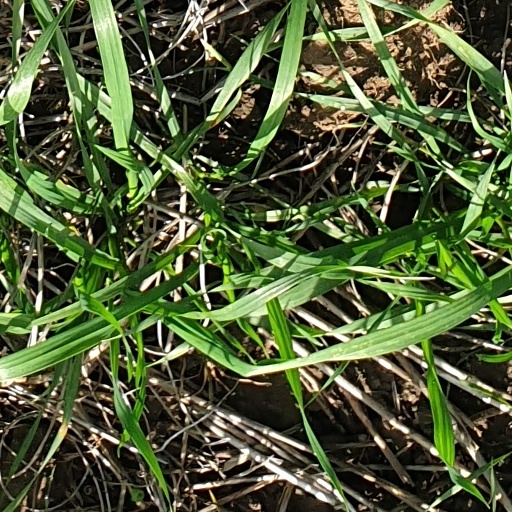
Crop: wheat